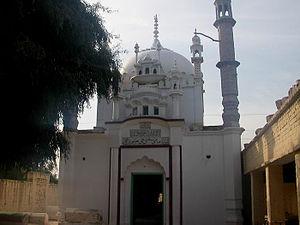
Les villes du Pakistan regroupent au total environ 76 millions d'habitants en 2017, soit 36 % de la population de ce pays d'Asie du Sud selon le Bureau pakistanais des statistiques. Dix d'entre elles dépassent le million d'habitants, et la plus grande, Karachi, est l'une des plus grandes mégapoles du monde, avec près de quinze millions d'habitants. En dehors de celle-ci, la majorité des grandes villes se situent dans le nord de la province du Pendjab, partie la plus urbanisée du pays.